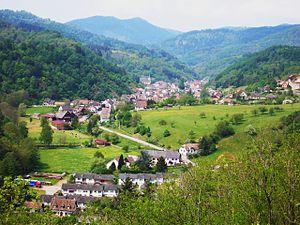
Rombach-le-Franc est une commune française située dans le département du Haut-Rhin, en région Grand Est.